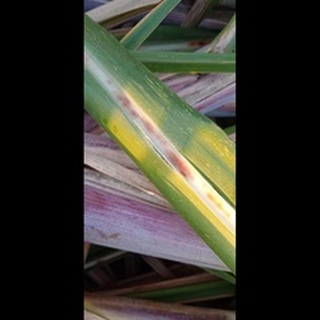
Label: sugarcane_red_rot